Abd al-Razzaq al-Dandashi

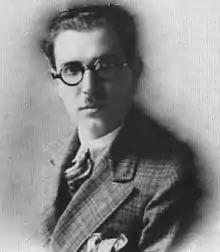
Portrait of al-Dandashi

Abd al-Razzaq al-Dandashi (1899–1935) was a Syrian intellectual and Arab nationalist activist. He was one of the founders of the League of Nationalist Action.